Lambrusco

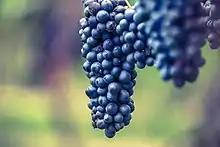
Grape of Lambrusco

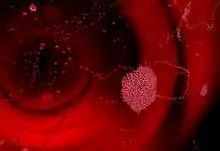
Effervescence in a glass of "Lambrusco Grasparossa di Castelvetro"

The most commonly found six Lambrusco varieties are Lambrusco Grasparossa, Lambrusco Maestri, Lambrusco Marani, Lambrusco Montericco, Lambrusco Salamino, and Lambrusco Sorbara. All of these various Lambrusco grapes are indigenous to Emilia and neither clones nor sub-clones. Most Lambruscos are made from more than one Lambrusco variety and additionally often blended with a number of specific blending grapes (max. 15%), such as Ancellotta (for color), Marzemino, Malbo Gentile, Cabernet Sauvignon (for body and structure), and others. The grape vines are often trained high above the ground to prevent the development of mildew. Historically the vines were trained to climb up poplar trees. The grape itself is not particularly sweet but many of the commercial Lambrusco versions are sweetened by either partial fermentation or with the addition of rectified concentrated grape must. When not fermented sweet, the Lambrusco grape is capable of producing an excellent dry wine with strawberry notes and a slight bitter finish.